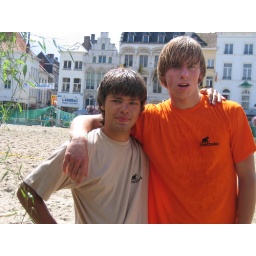
Second edition of the freespect beach tournament in Mechelen&amp;quot;Smack The Beach Up&amp;quot;this time it was a hat tournament.